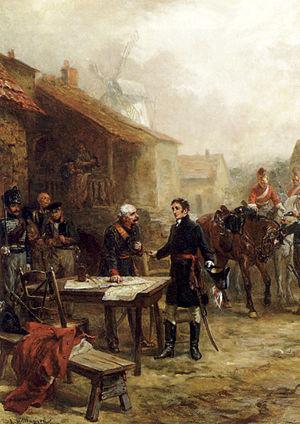
La campagne de Belgique de 1815 est la dernière des guerres napoléoniennes et marque la fin définitive de l'ère de Napoléon Iᵉʳ. Cette campagne oppose la France à la Septième Coalition formée en réaction au retour au pouvoir de Napoléon. Celui-ci entre en Belgique, alors partie du Royaume uni des Pays-Bas, en espérant remporter un succès décisif sur les Britanniques, les Prussiens et leurs alliés qui lui permettrait de se maintenir sur le trône. Après des succès initiaux, son armée est mise en déroute le quatrième jour à la bataille de Waterloo le 18 juin ; le corps de Grouchy, détaché pour une manœuvre latérale contre les Prussiens, ne regagne le territoire français que le 20 juin. La France est de nouveau envahie, ce qui entraîne l'abdication définitive de Napoléon, la prise de Paris par les coalisés le 3 juillet et la Seconde Restauration.